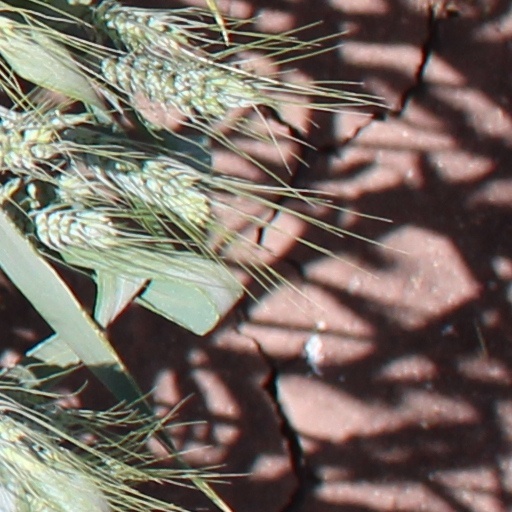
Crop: wheat